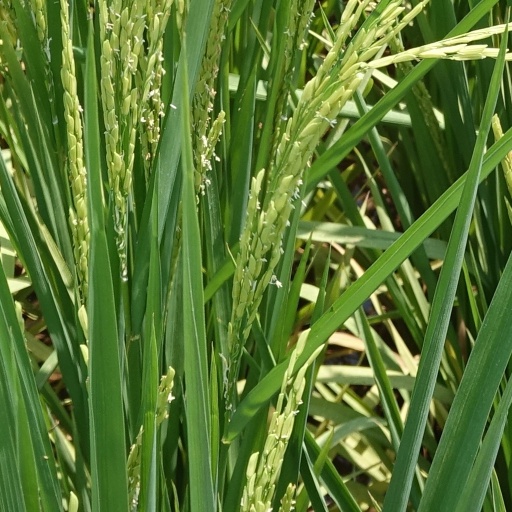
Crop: rice